History of perpetual motion machines

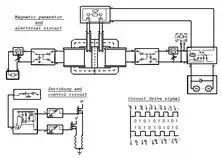
Motionless electromagnetic generator circuit as explained in US Patent 6362718

The motionless electromagnetic generator (MEG) was built by Tom Bearden. Allegedly, the device can eventually sustain its operation in addition to powering a load without application of external electrical power. Bearden claimed that it didn't violate the first law of thermodynamics because it extracted vacuum energy from the immediate environment. Critics dismiss this theory and instead identify it as a perpetual motion machine with an unscientific rationalization. Science writer Martin Gardner said that Bearden's physics theories, compiled in the self-published book "Energy from the Vacuum", are considered "howlers" by physicists, and that his doctorate title was obtained from a diploma mill. Bearden then founded and directed the Alpha Foundation's Institute for Advanced Study (AIAS) to further propagate his theories. This group has published papers in established physics journals and in books published by leading publishing houses, but one analysis lamented these publications because the texts were "full of misconceptions and misunderstandings concerning the theory of the electromagnetic field." When Bearden was awarded in 2002, the American Physical Society issued a statement against the granting. The United States Patent and Trademark Office said that it would reexamine the patent and change the way it recruits examiners, and re-certify examiners on a regular basis, to prevent similar patents from being granted again.